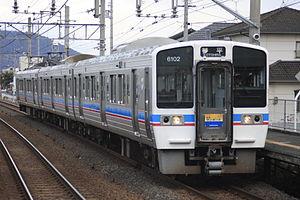
La ligne Yosan est une ligne ferroviaire de la compagnie JR Shikoku située sur la côte nord-ouest de l'île de Shikoku au Japon. Elle relie la gare de Takamatsu dans la préfecture de Kagawa à la gare d'Uwajima dans la préfecture d'Ehime.